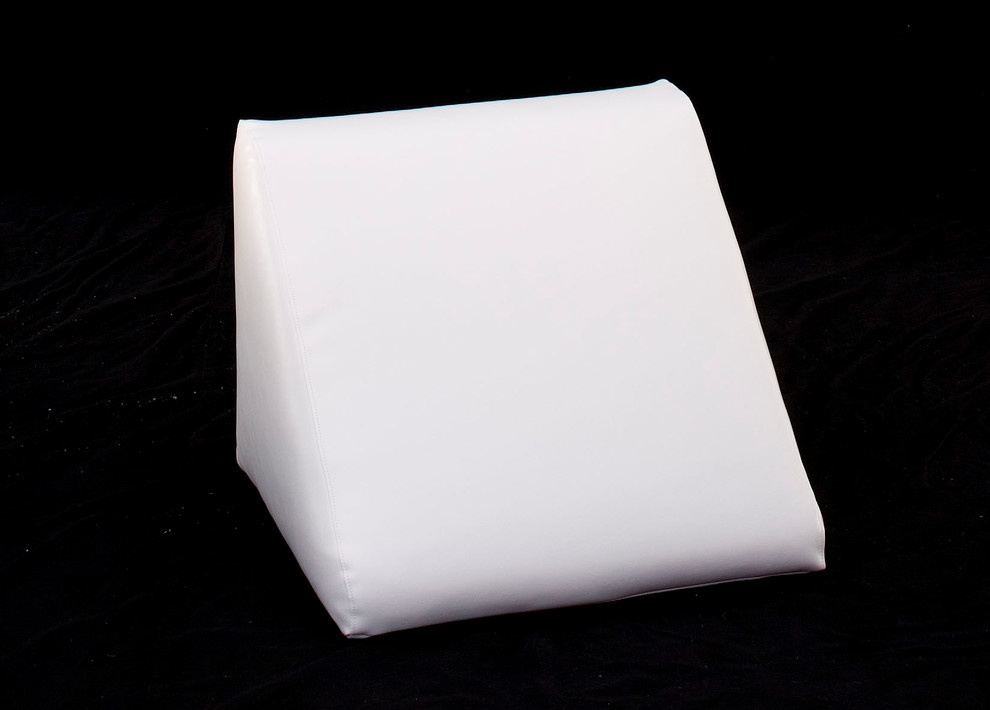
Lean Wedge Backrest Top, Cognac
Transform the way you see outdoor furniture with la-Fete''s Lean Wedge Backrest Top. Designed to accompany an outdoor bed or lounge chair, it acts as a movable backrest. Bringing together the best in style, comfort, and sustainability, this piece makes for an eye-catching contemporary outdoor retreat. Its construction is lightweight, weatherproof, stain resistant, mildew resistant, safe for children, and made of 95% recyclable materials, making it a durable addition to any poolside, deck, garden, or patio seating area. Its gorgeous cognac colored cover is easily changeable if you need to replace it or decide to try a new color scheme. Flex your creative muscles by adding other la-Fete pieces to the mix to create a customizable setup that can be quickly reconfigured with other chairs, ottomans, and benches in a snap. This sleek, modern backrest turns any outdoor seat into a work of art.
Brand: la-FÃªte
Category: Furniture > Outdoor Furniture Accessories